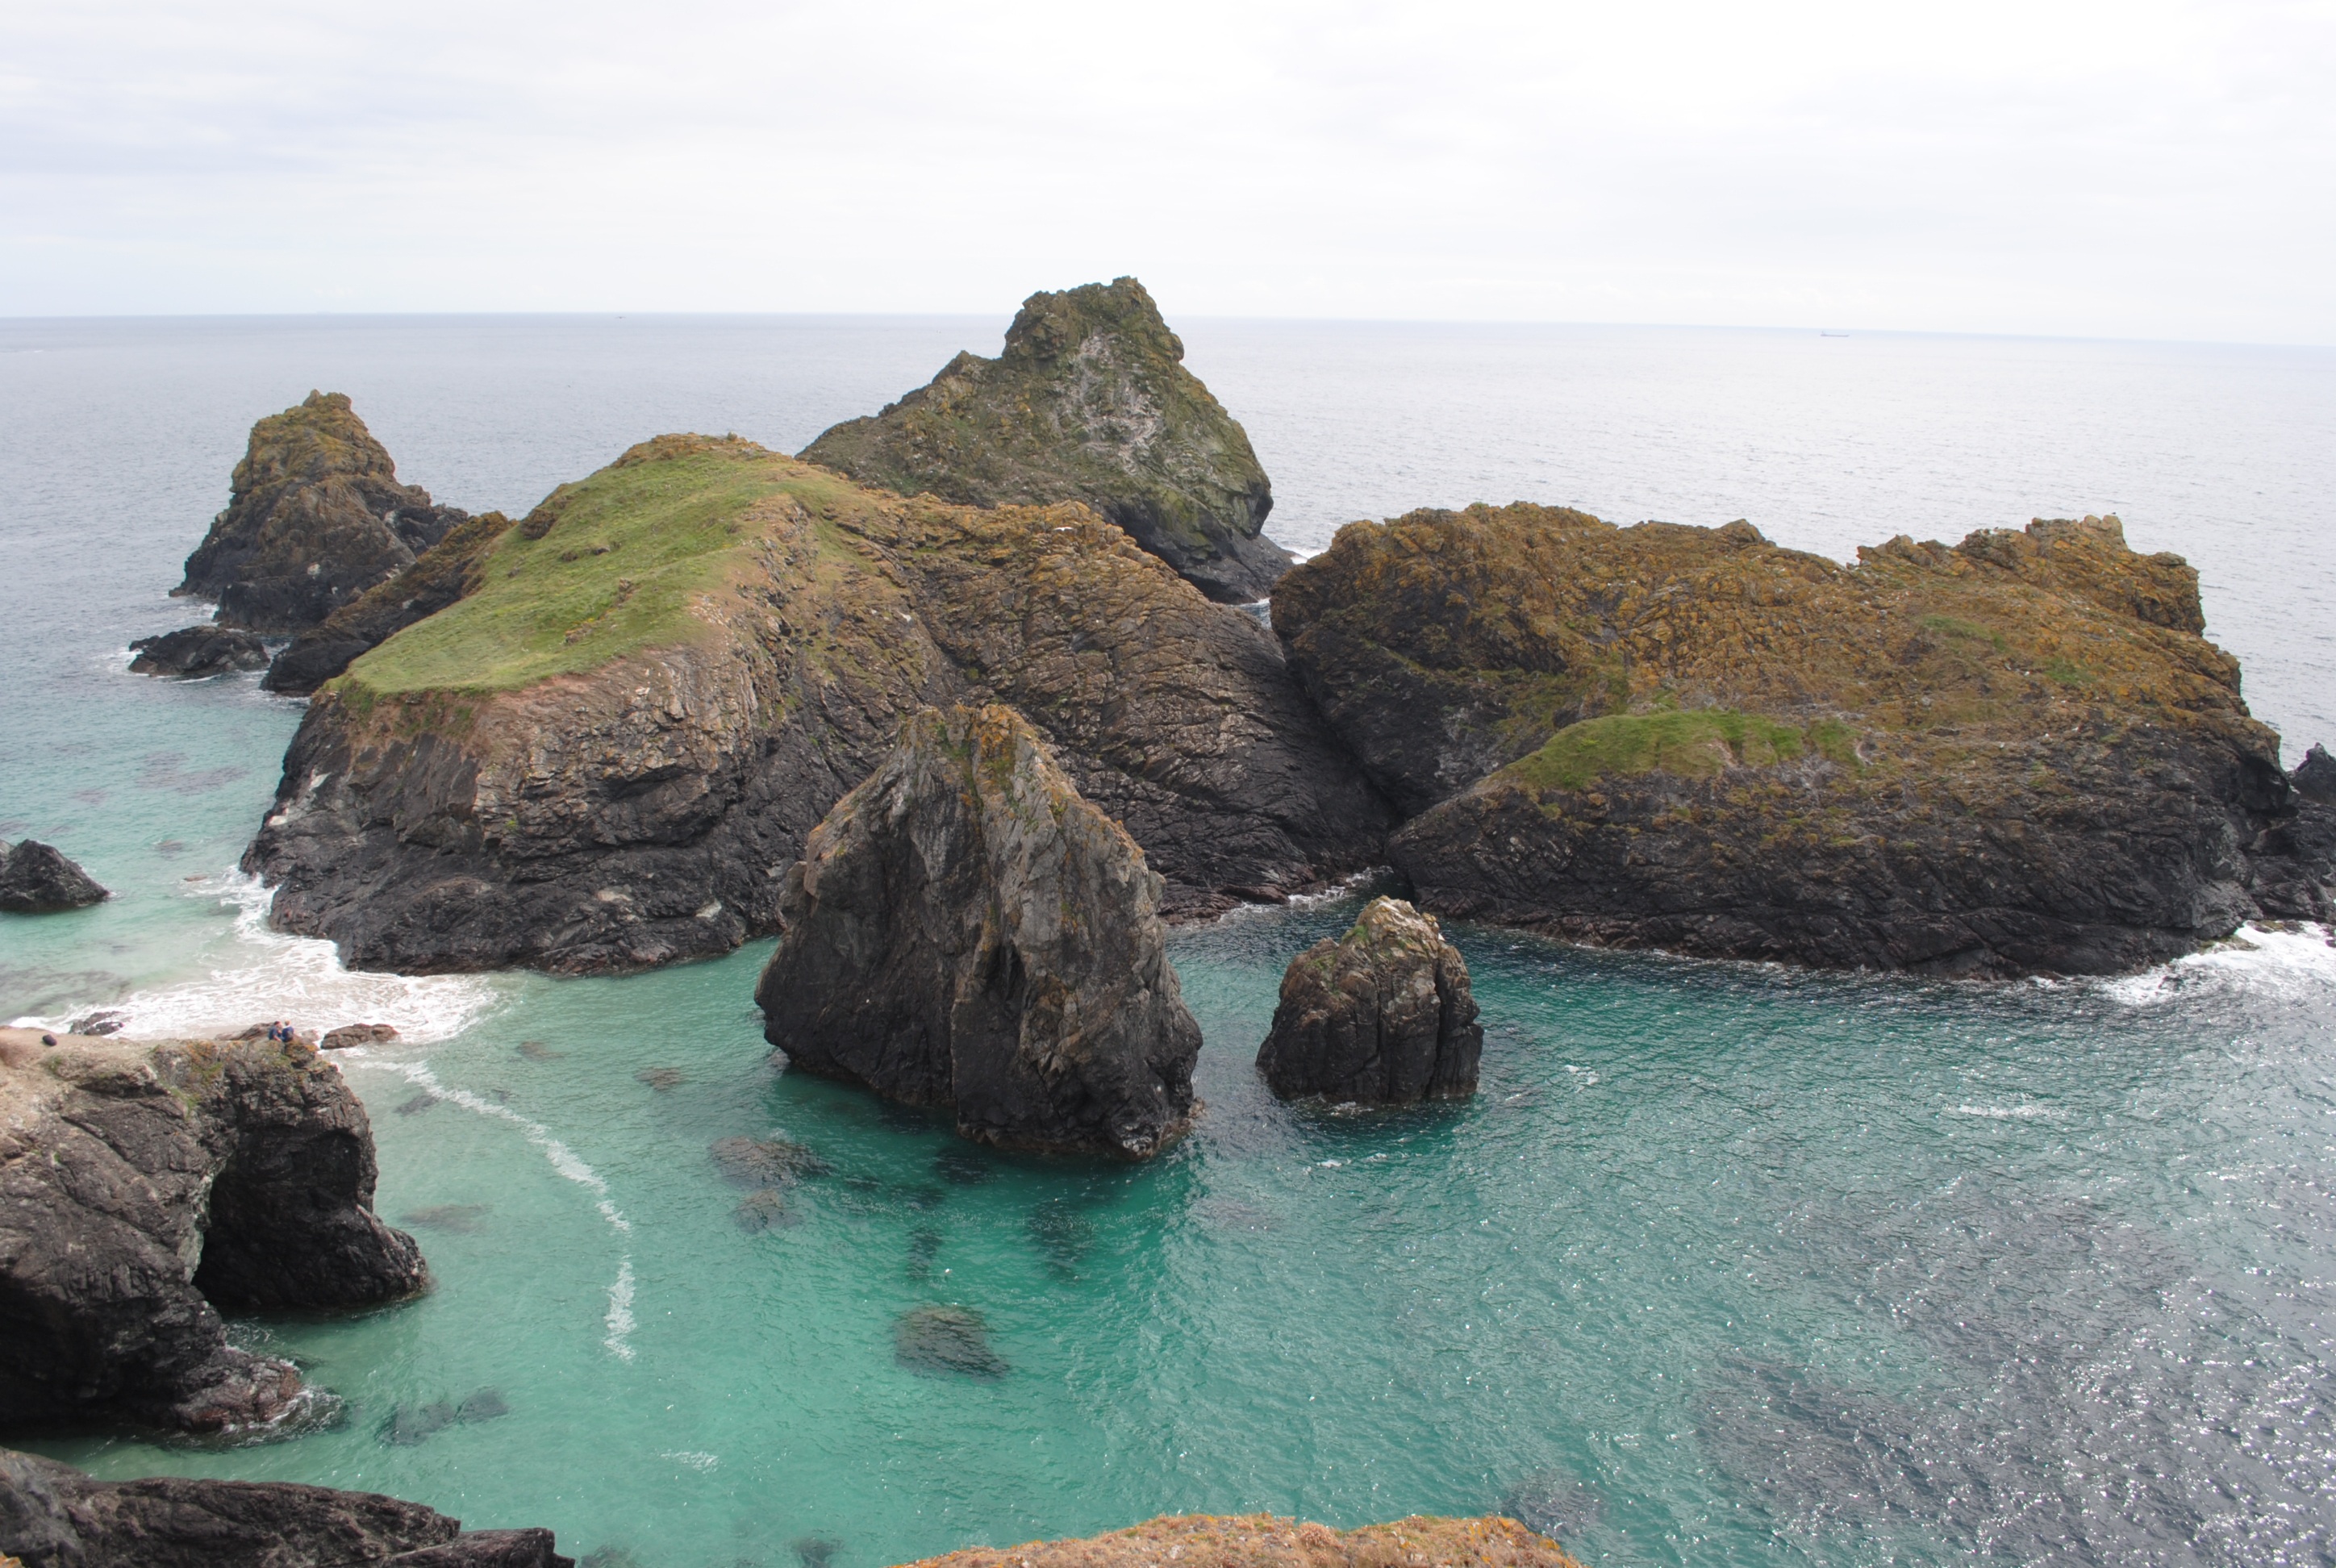
beach, landscape, sea, coast, rock, ocean, shore, wave, coastal, formation, cliff, cove, scenic, bay, island, stack, terrain, material, body of water, islands, cornwall, cape, islet, landform, geographical feature, wind wave